Richard Minifie

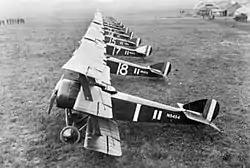
Sopwith Triplanes of No. 1 (Naval) Squadron in Bailleul, France, October 1917. The aircraft nearest the camera (N5454) was primarily flown by Minifie, a machine he scored ten "kills" in.

Between August and October 1917, Minifie was credited with a further eleven German aircraft, bringing his total to seventeen. He had thus far achieved all of his victories on the Sopwith Triplane, making him No. 1 Squadron's highest-scoring ace on the aircraft, besting his commanding officer and friend, fellow Australian ace Lieutenant Commander Roderic Dallas, by a single victory on the machine. In late October, the squadron returned to the United Kingdom in order to re-equip with the Sopwith Camel. On 30 November, the "London Gazette" carried the announcement that Minifie had been awarded a Bar to his Distinguished Service Cross as a consequence of his "conspicuous gallantry in air fighting throughout October", that resulted in his personal destruction of "several enemy machines".